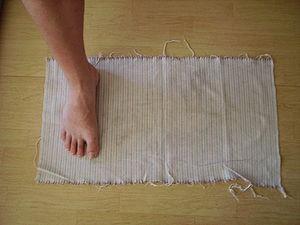
La chaussette russe est un morceau de tissu d'environ 40 cm par 80 cm et destiné à être enroulé autour du pied, autrefois en usage dans plusieurs armées, dont celles d'Allemagne et de l'ex-URSS.